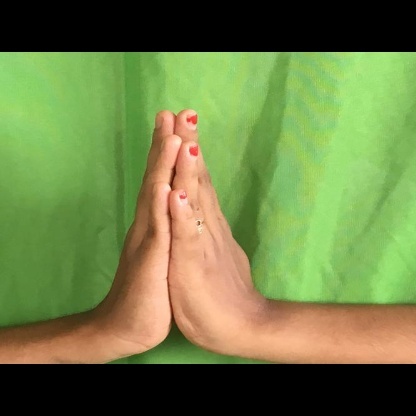
Mudra: Anjali